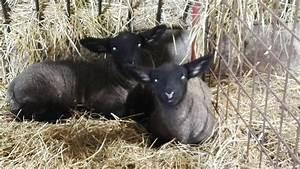
sheep